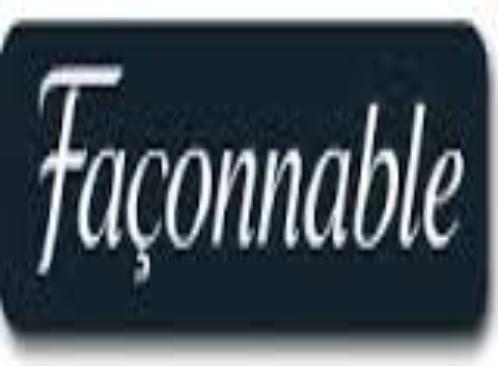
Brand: Faconnable
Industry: Clothes